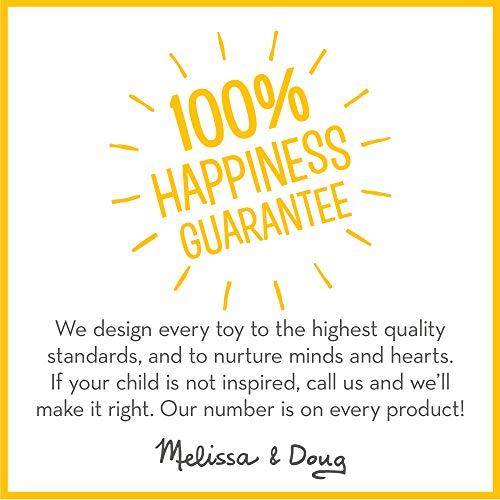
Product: Melissa & Doug Shake It! Deluxe Pets Beginner Craft Kit (Confetti-Covered Cat, Dog, and Bunny, 4” x 1.5” Each, Great Gift for Girls and Boys - Best for 3, 4, 5, and 6 Year Olds)
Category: Toys & Games | Party Supplies
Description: BEGINNER CRAFT KIT: This confetti-covered pets beginner craft kit is a fun and easy introduction to crafting.
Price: $8.54
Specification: ProductDimensions:3.3x11.8x12.1inches|ItemWeight:1.15pounds|ShippingWeight:1.21pounds(Viewshippingratesandpolicies)|ASIN:B07R5QHV7Z|Itemmodelnumber:30184|Manufacturerrecommendedage:36months-5years